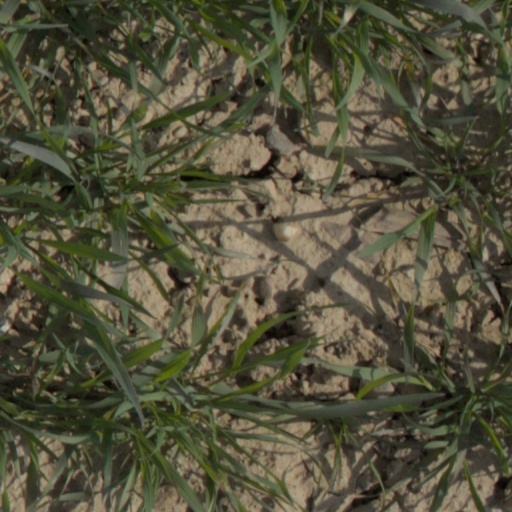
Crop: wheat